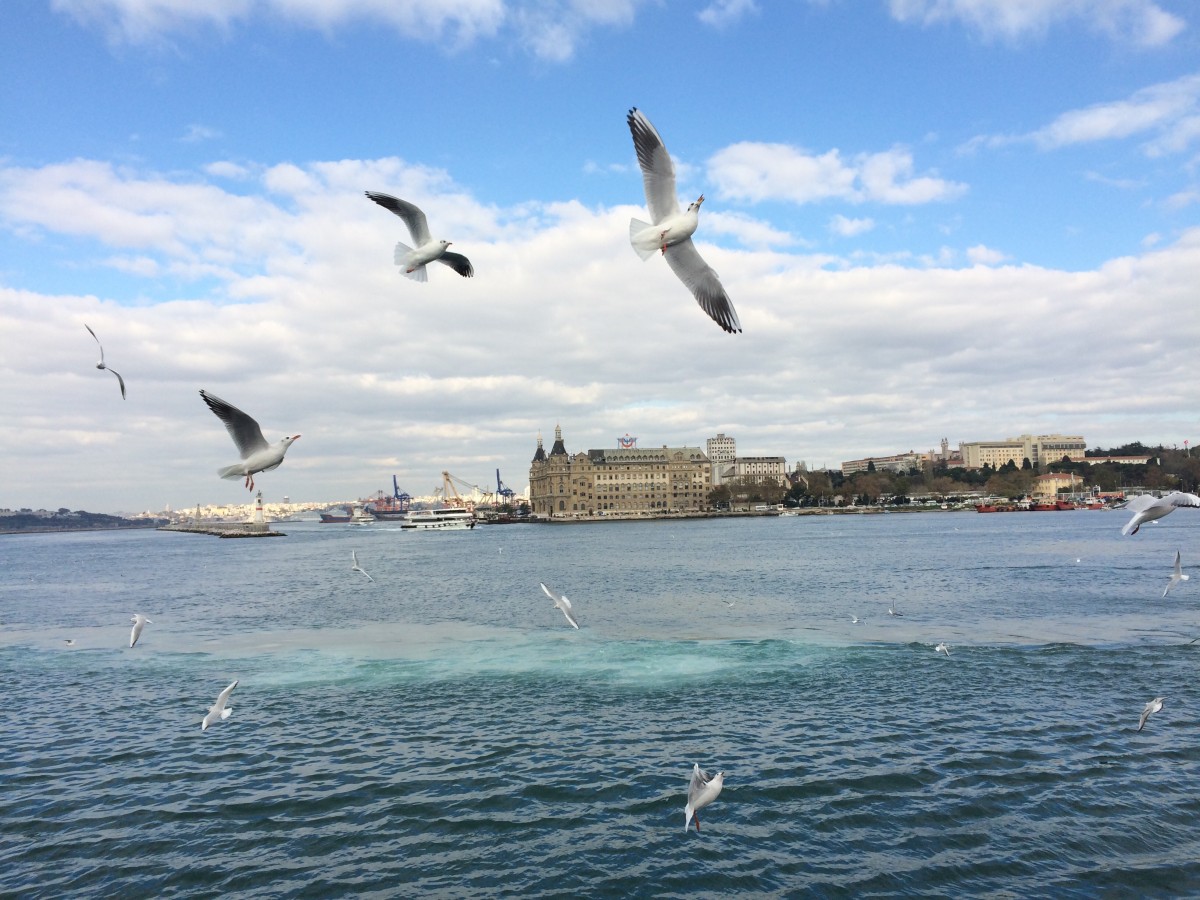
Tags: coast, ocean, bird, seabird, gull, vertebrate, charadriiformes